One Day in a Life

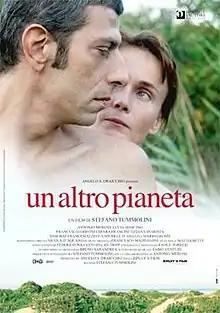

One Day in a Life is a 2008 Italian drama film directed by Stefano Tummolini. It entered the "Venice Days" section at the 65th Venice International Film Festival.